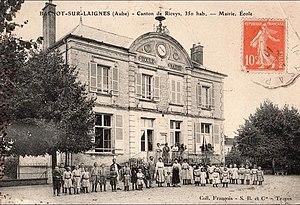
Carte postale de l'école en 1910.
Balnot-sur-Laignes est une commune française, située dans le département de l'Aube en région Grand Est.